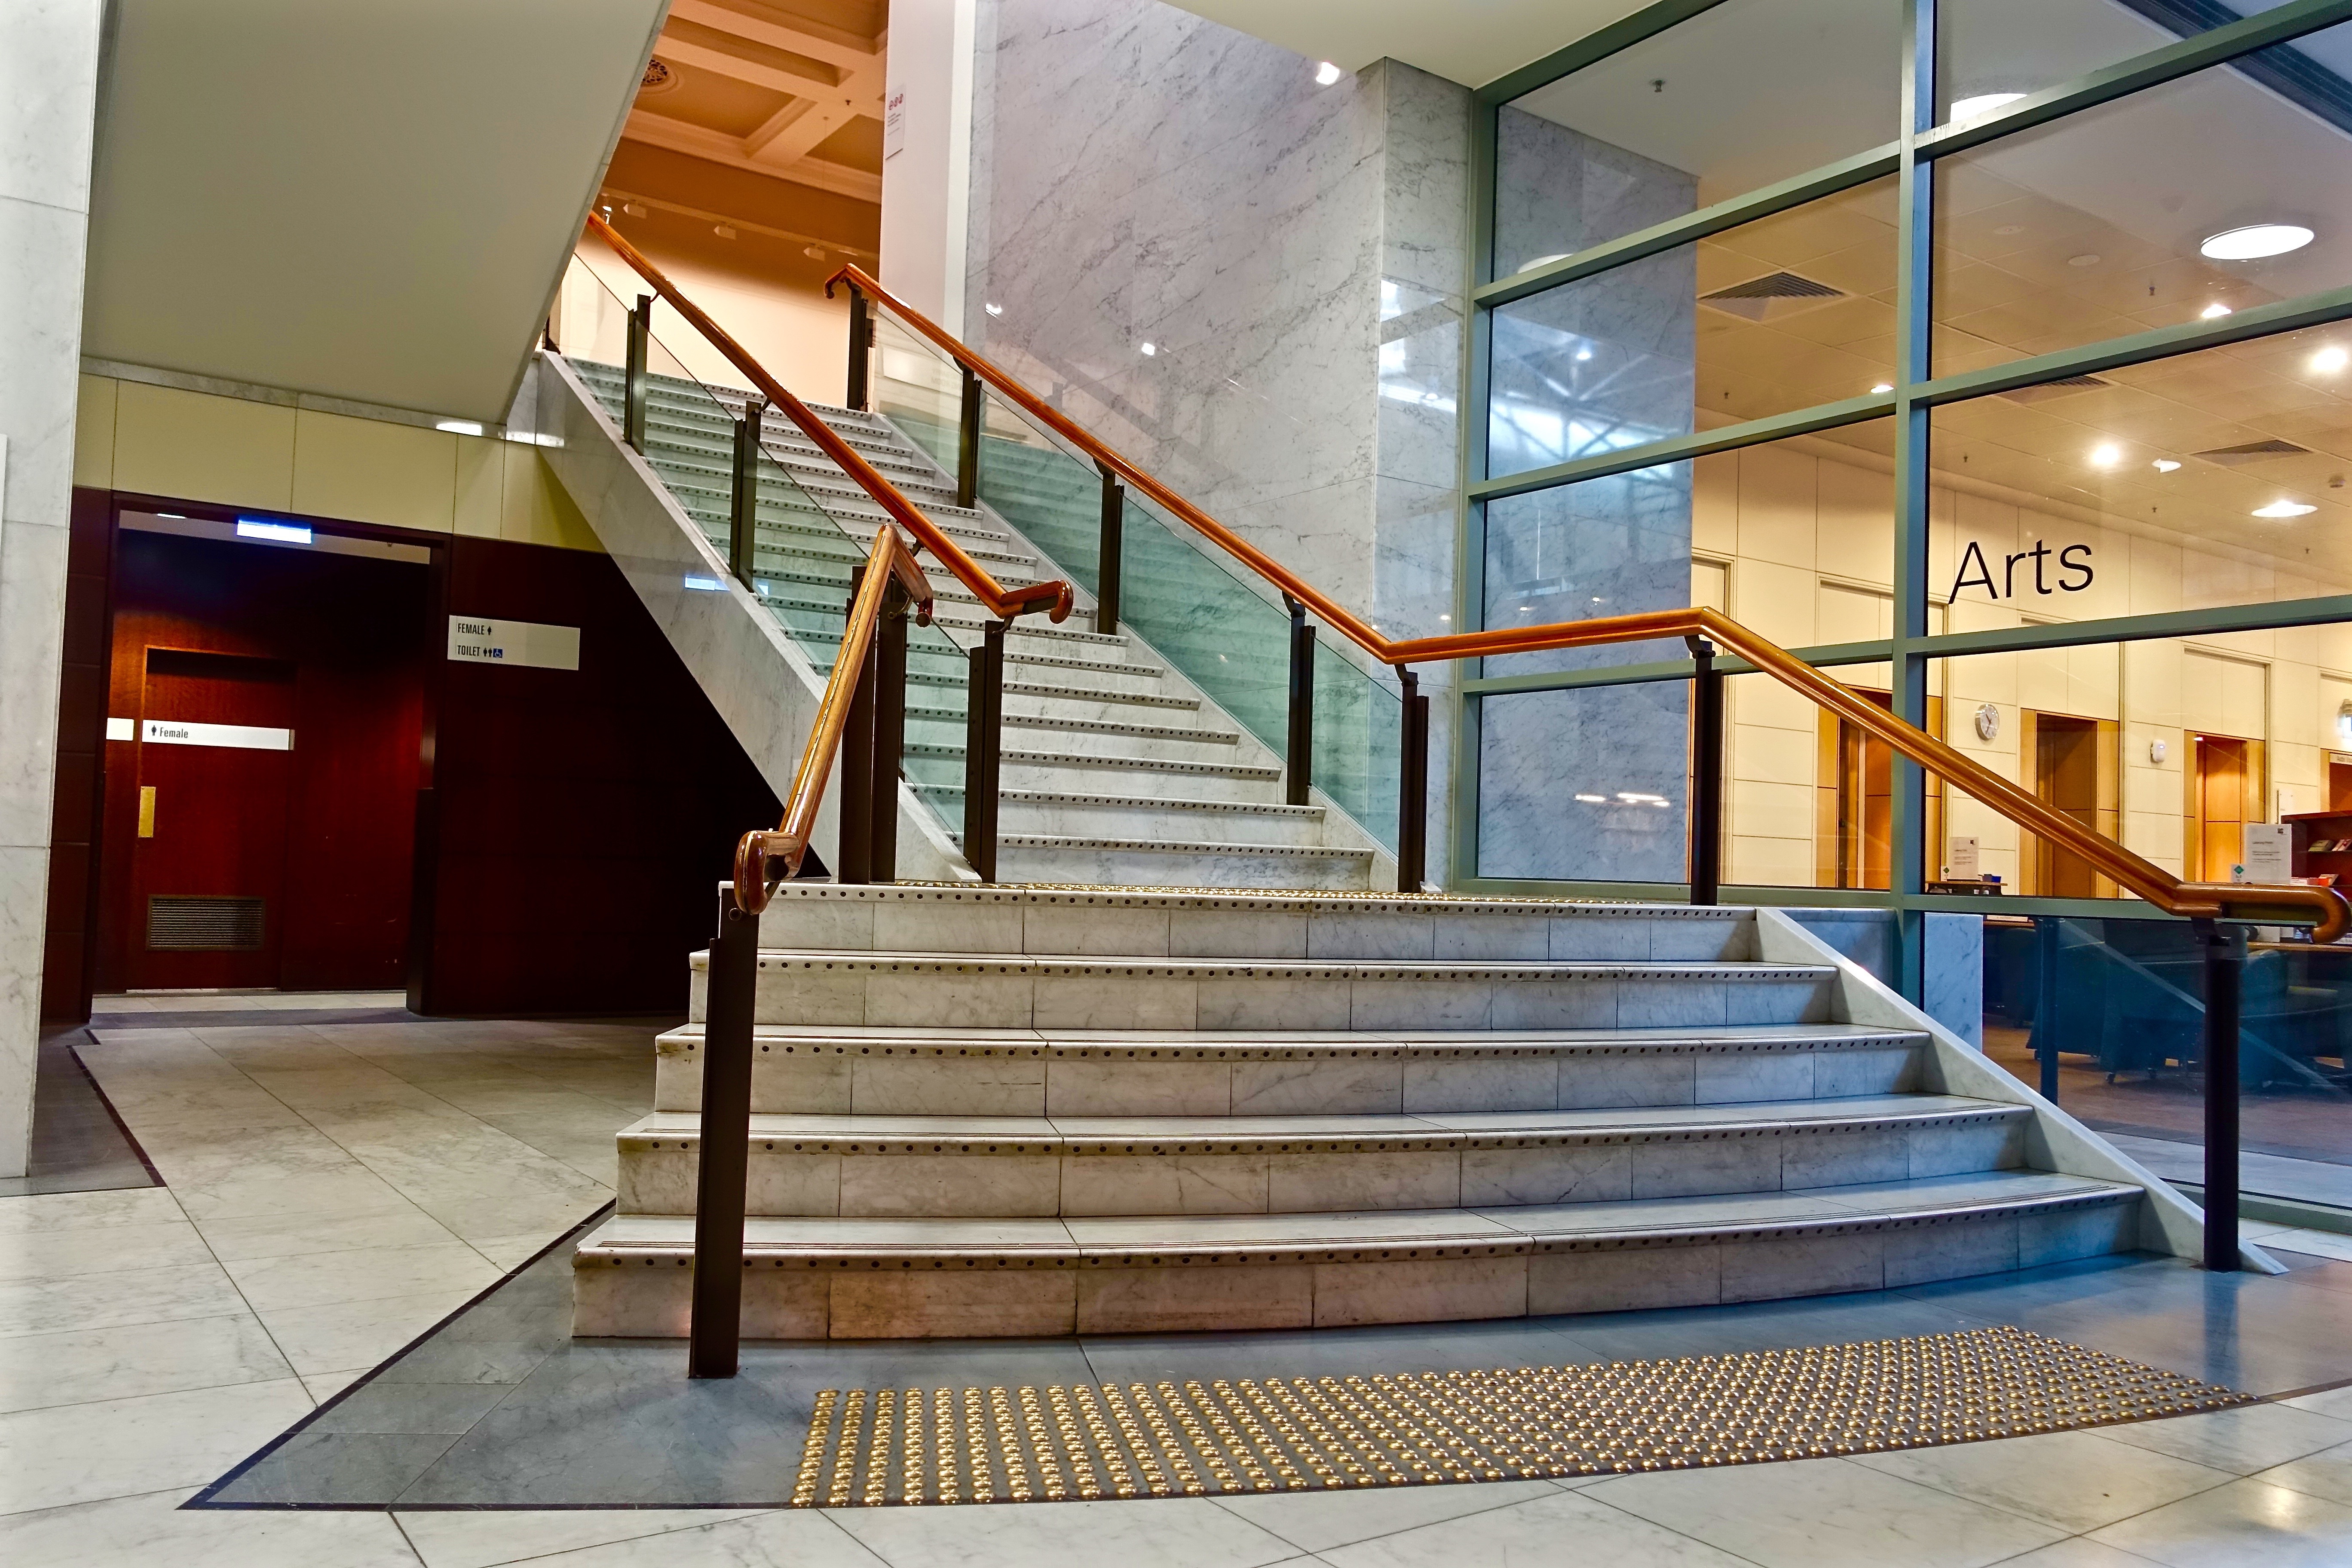
architecture, floor, interior, staircase, professional, stairway, stairwell, interior design, handrail, design, stairs, lobby, headquarters, upstairs, daylighting, window covering